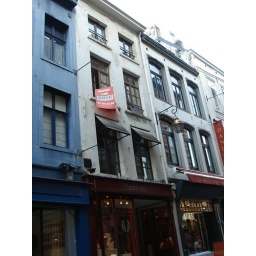
I live on the first (or in America, the 2nd) floor of the white building in the center.